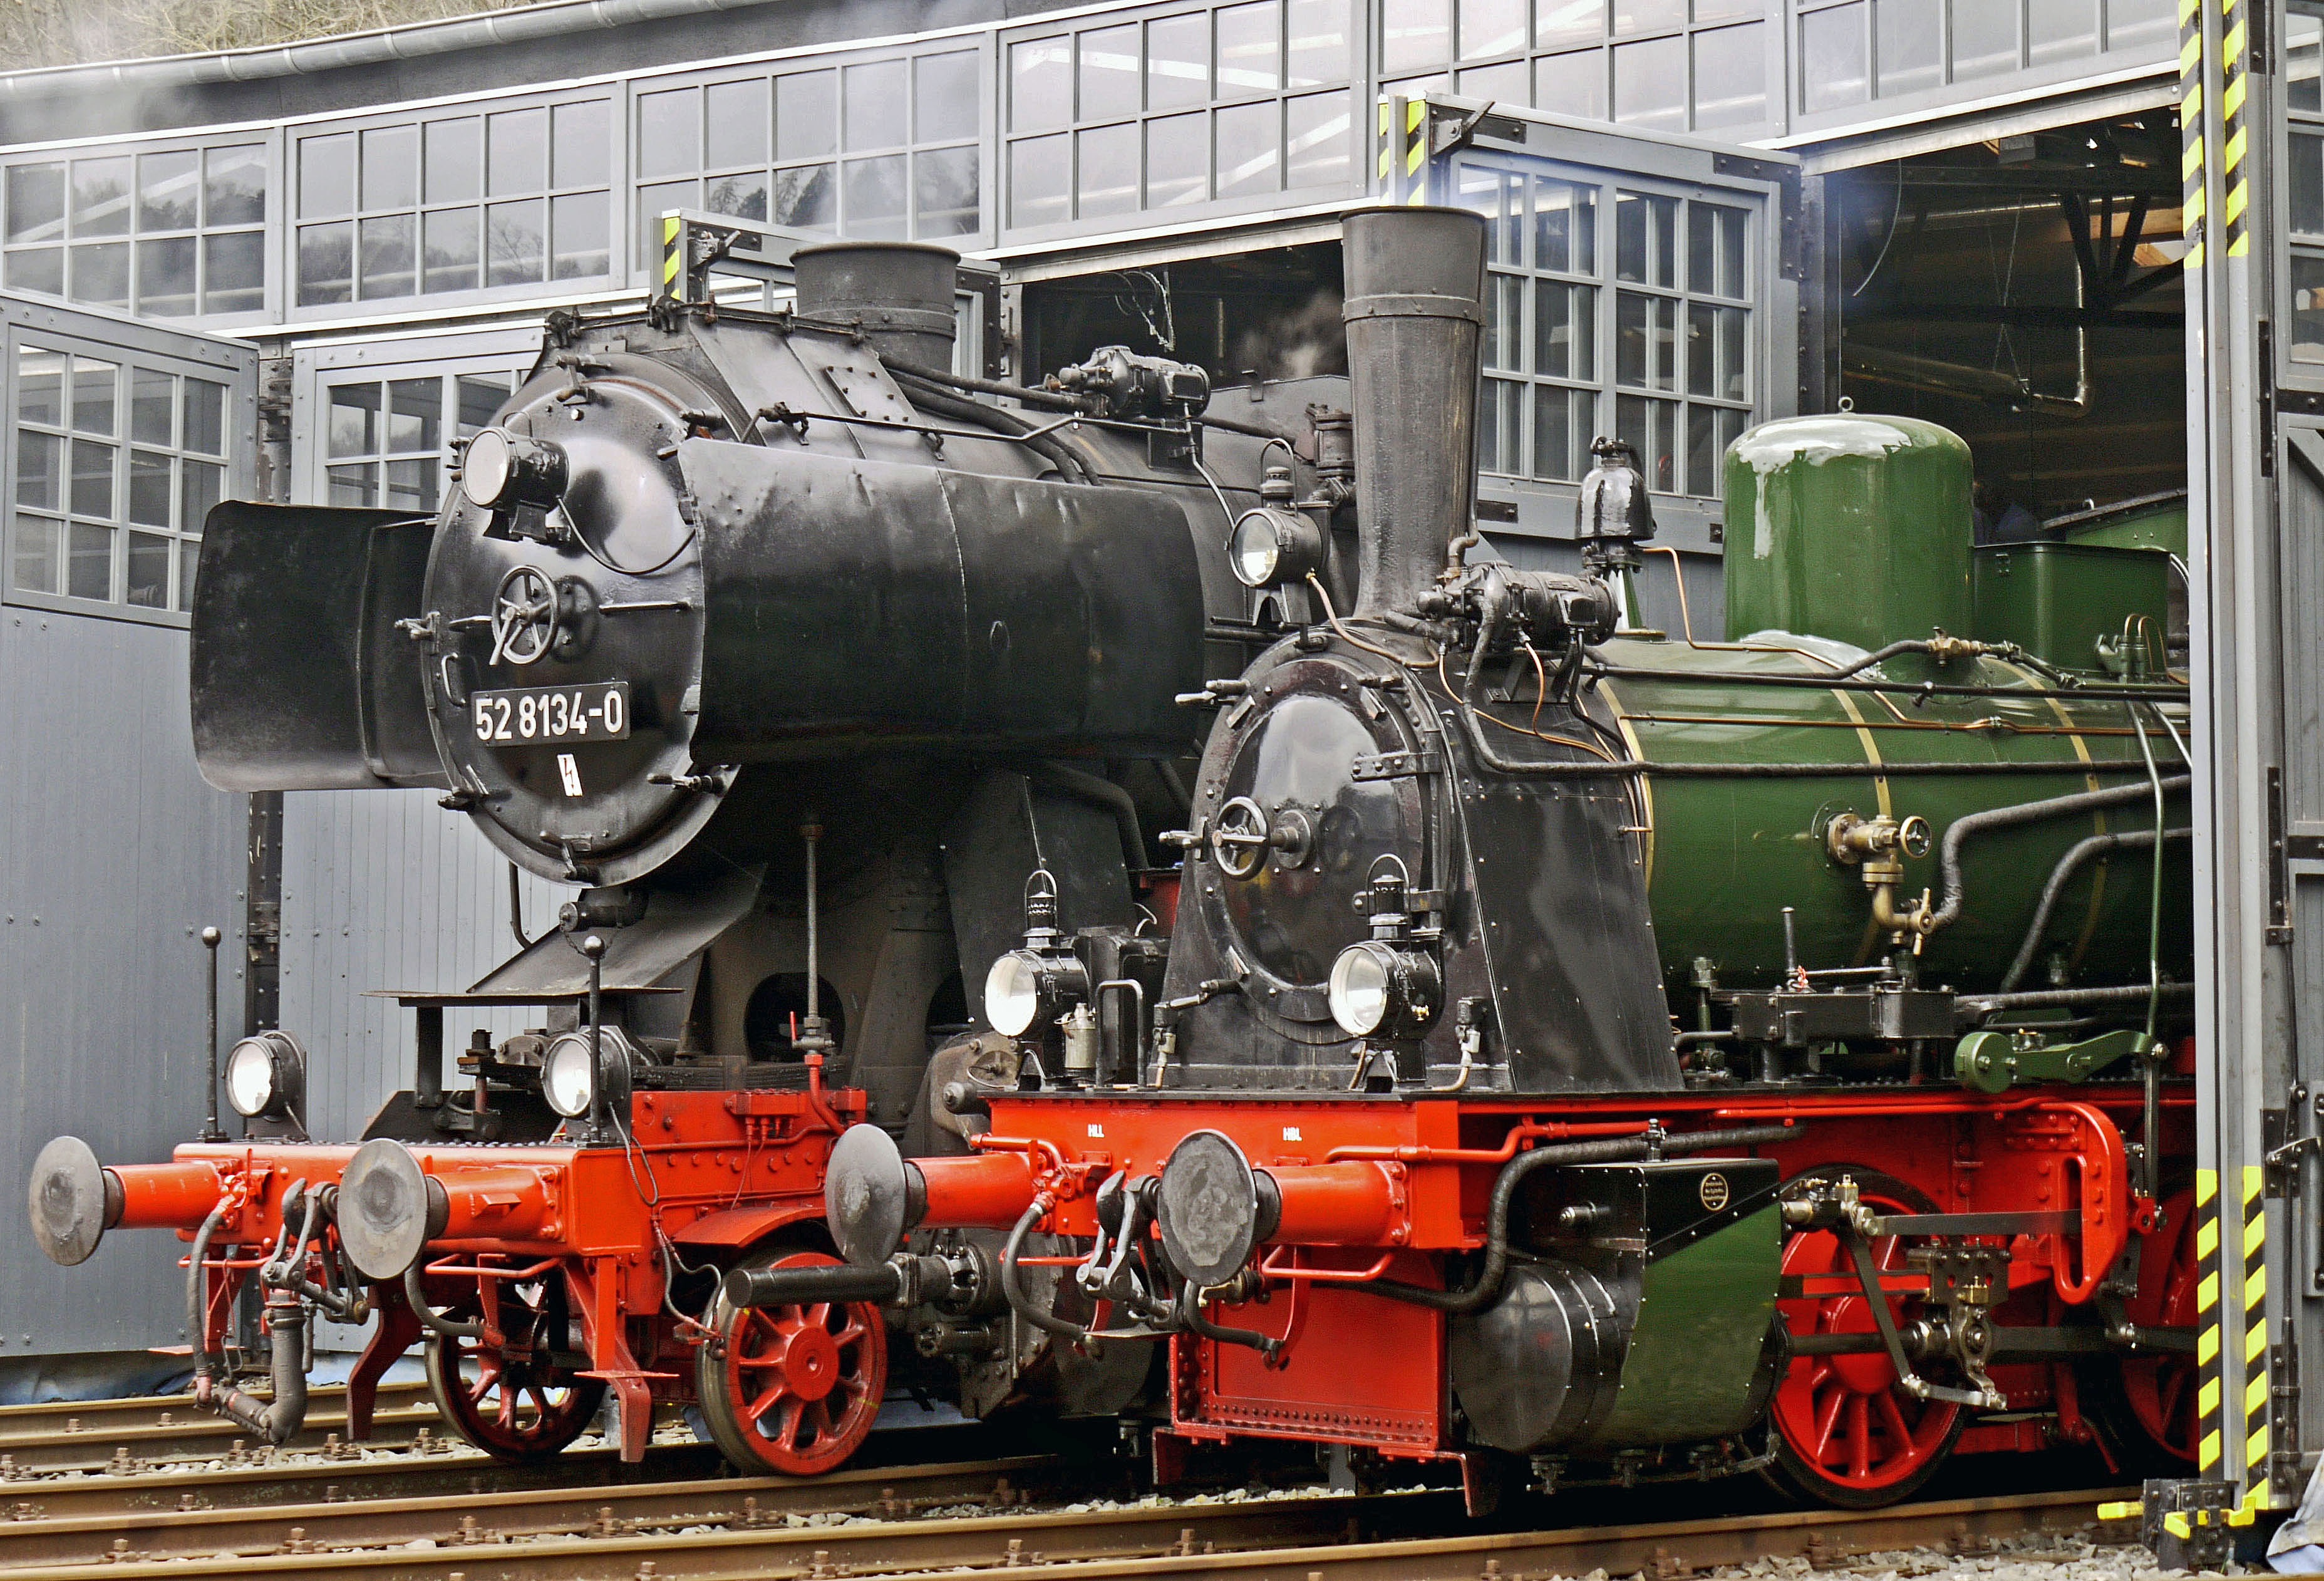
railway, train, asphalt, transport, vehicle, nostalgia, locomotive, engine, oldtimer, steam engine, event, tradition, historically, eifel, rail transport, steam locomotive, steam locomotives, t3, br 52, locomotive shed, bahnbetriebswerk, fueled, ready for use, br52, land vehicle, steam locomotive celebration, br 89, gerolstein, rolling stock, automotive engine part, railroad car, ring lokschuppen, quiet fire, shed doors, pat and pattachon, br89